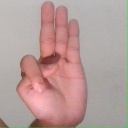
अक्षर: भ